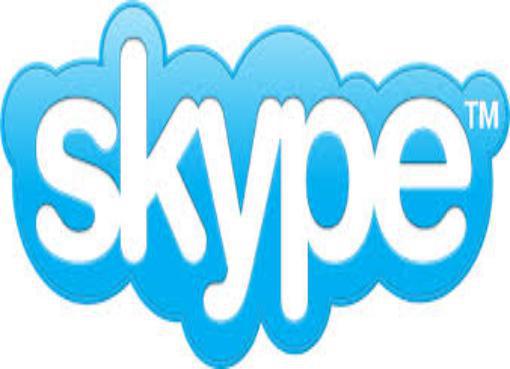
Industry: Others